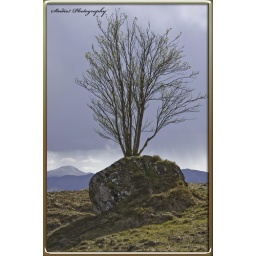
Solitary tree on Rannoch Moor. Taken on way home after a weekend camping in Glencoe